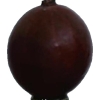
Label: gooseberry